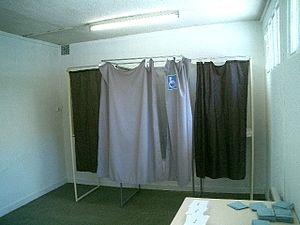
Isoloir lors des Élections présidentiels de 2007 en France (à Vaulnaveys-le-Haut, Isère)
Un isoloir est un dispositif physique placé dans un bureau de vote chargé de dissimuler le choix de ceux qui participent à un vote secret. Instauré en Australie en 1857, ce dispositif prend généralement la forme d'une cabine fermée par un rideau aujourd'hui.
Une procédure électorale décrit les règles, les critères et les modes opératoires à respecter dans le cadre d'une élection.
La sociologie politique étudie les citoyens dans leurs rapports avec l'État et ses institutions. Toutefois telle n'est pas la seule dimension de cette branche de la sociologie : il s'agit aussi, d'une façon plus générale, d'analyser tout ce qui concerne et fonde les relations de domination entre les personnes et les groupes humains. Elle est selon Max Weber, la science du social et de la politique. Parce que la politique apparaît dans la nomenclature de la sociologie comme un fait social. En effet, est appelé fait social, selon les termes de Émile Durkheim, l'ensemble des manières d'agir, de penser et de sentir douées d'un pouvoir de coercition. Elles sont extérieures à nous et s'imposent à notre conscience qu'on le veuille ou non.